Lou Briel

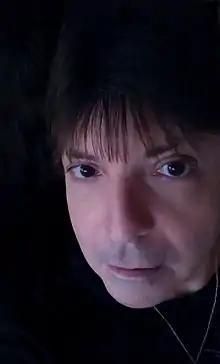
Lou in the 2010s

Lou Briel (born October 19 Santurce, Puerto Rico) is a Puerto Rican singer, composer, comedian, record producer, pianist, and host, among other things.